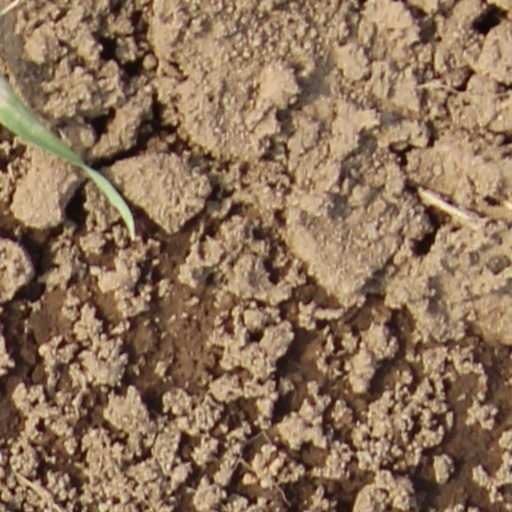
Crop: wheat